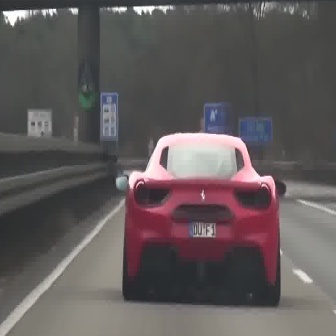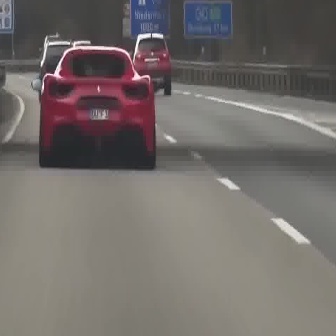
  Please identify the target specified by the bounding box [112,129,286,303] in the first image and locate it in the second image. Return the coordinates in [x_min,y_min,x_max,y_max] format.
Answer: [30,42,155,167]